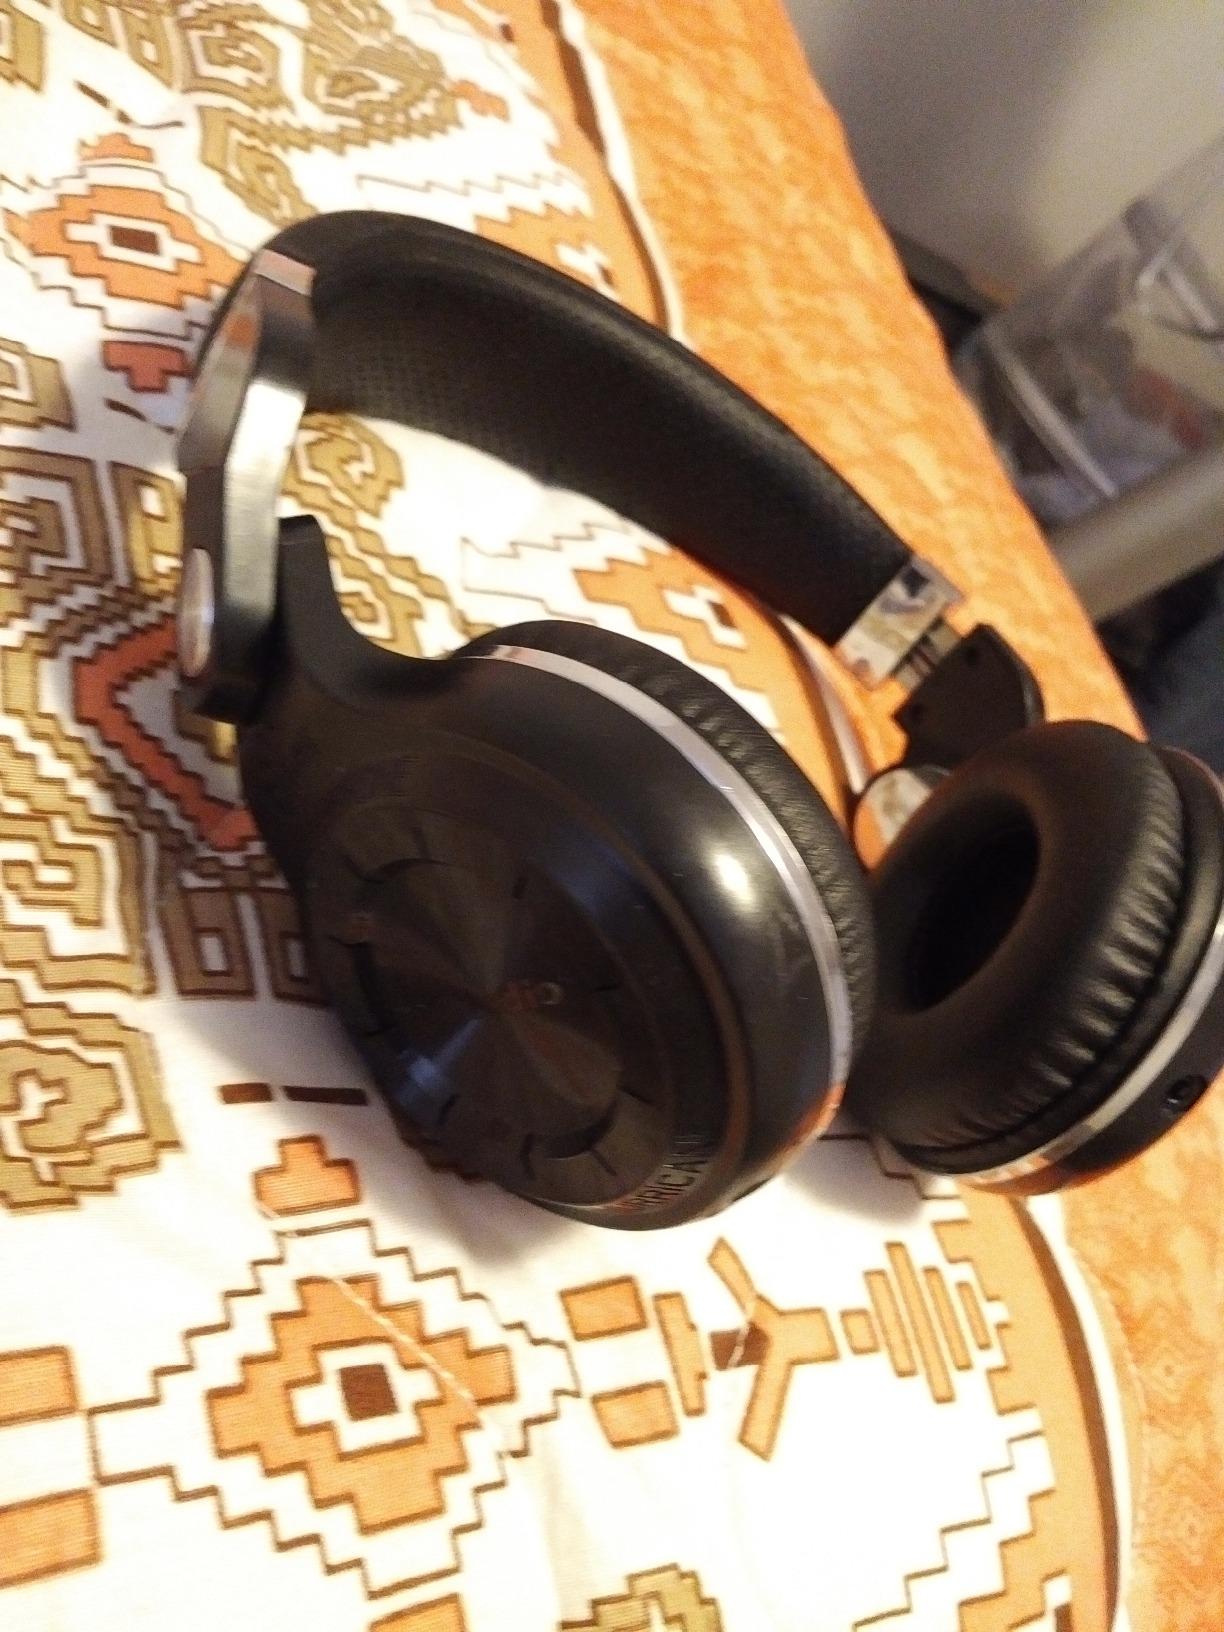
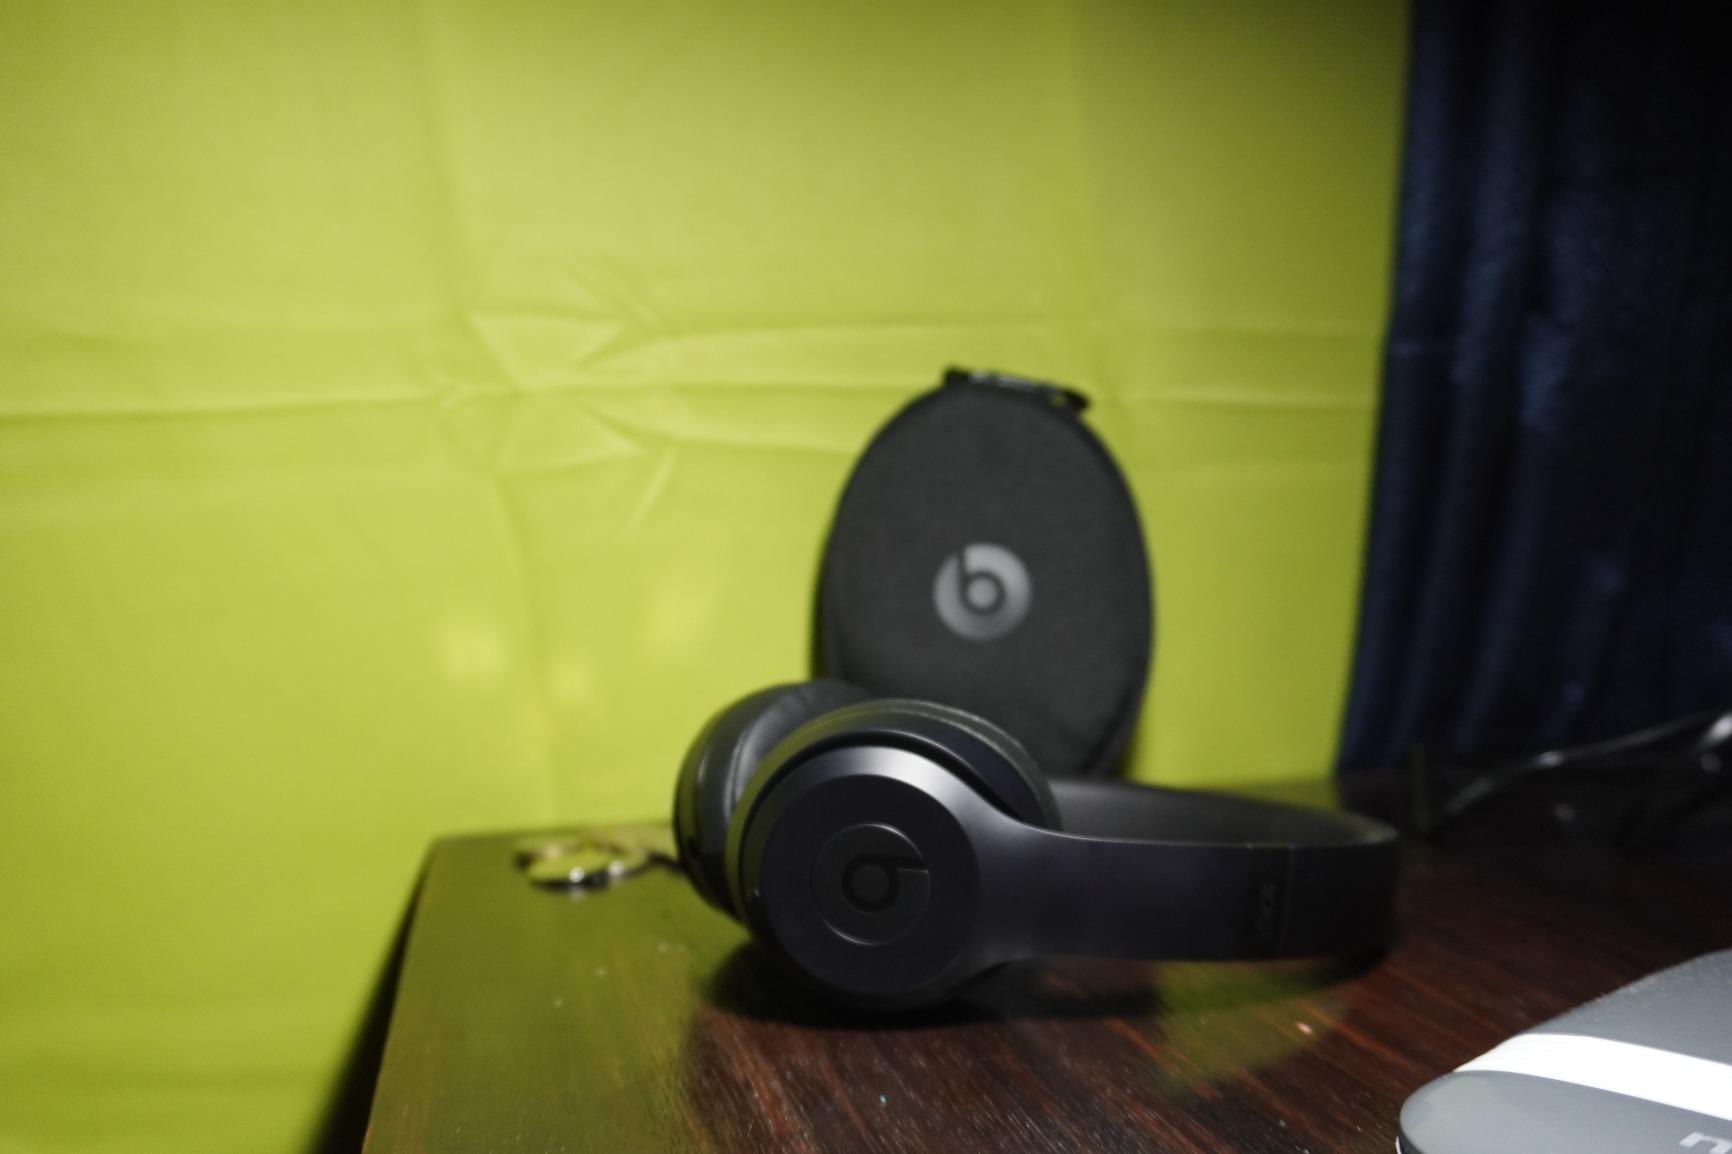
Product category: headphones
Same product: no